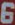
Number: 6